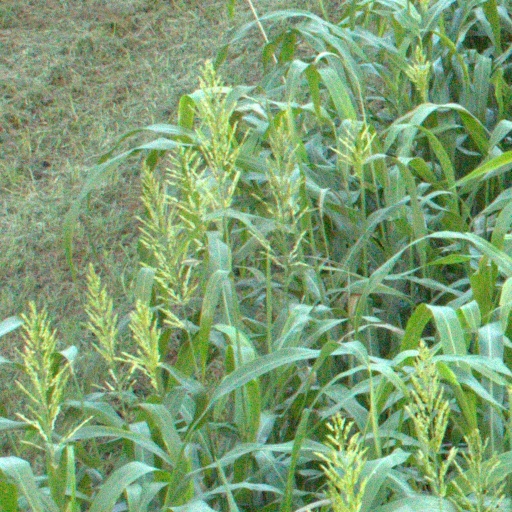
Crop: sorghum